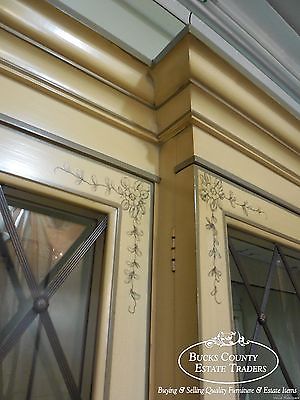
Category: cabinet